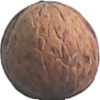
Label: Walnut 1